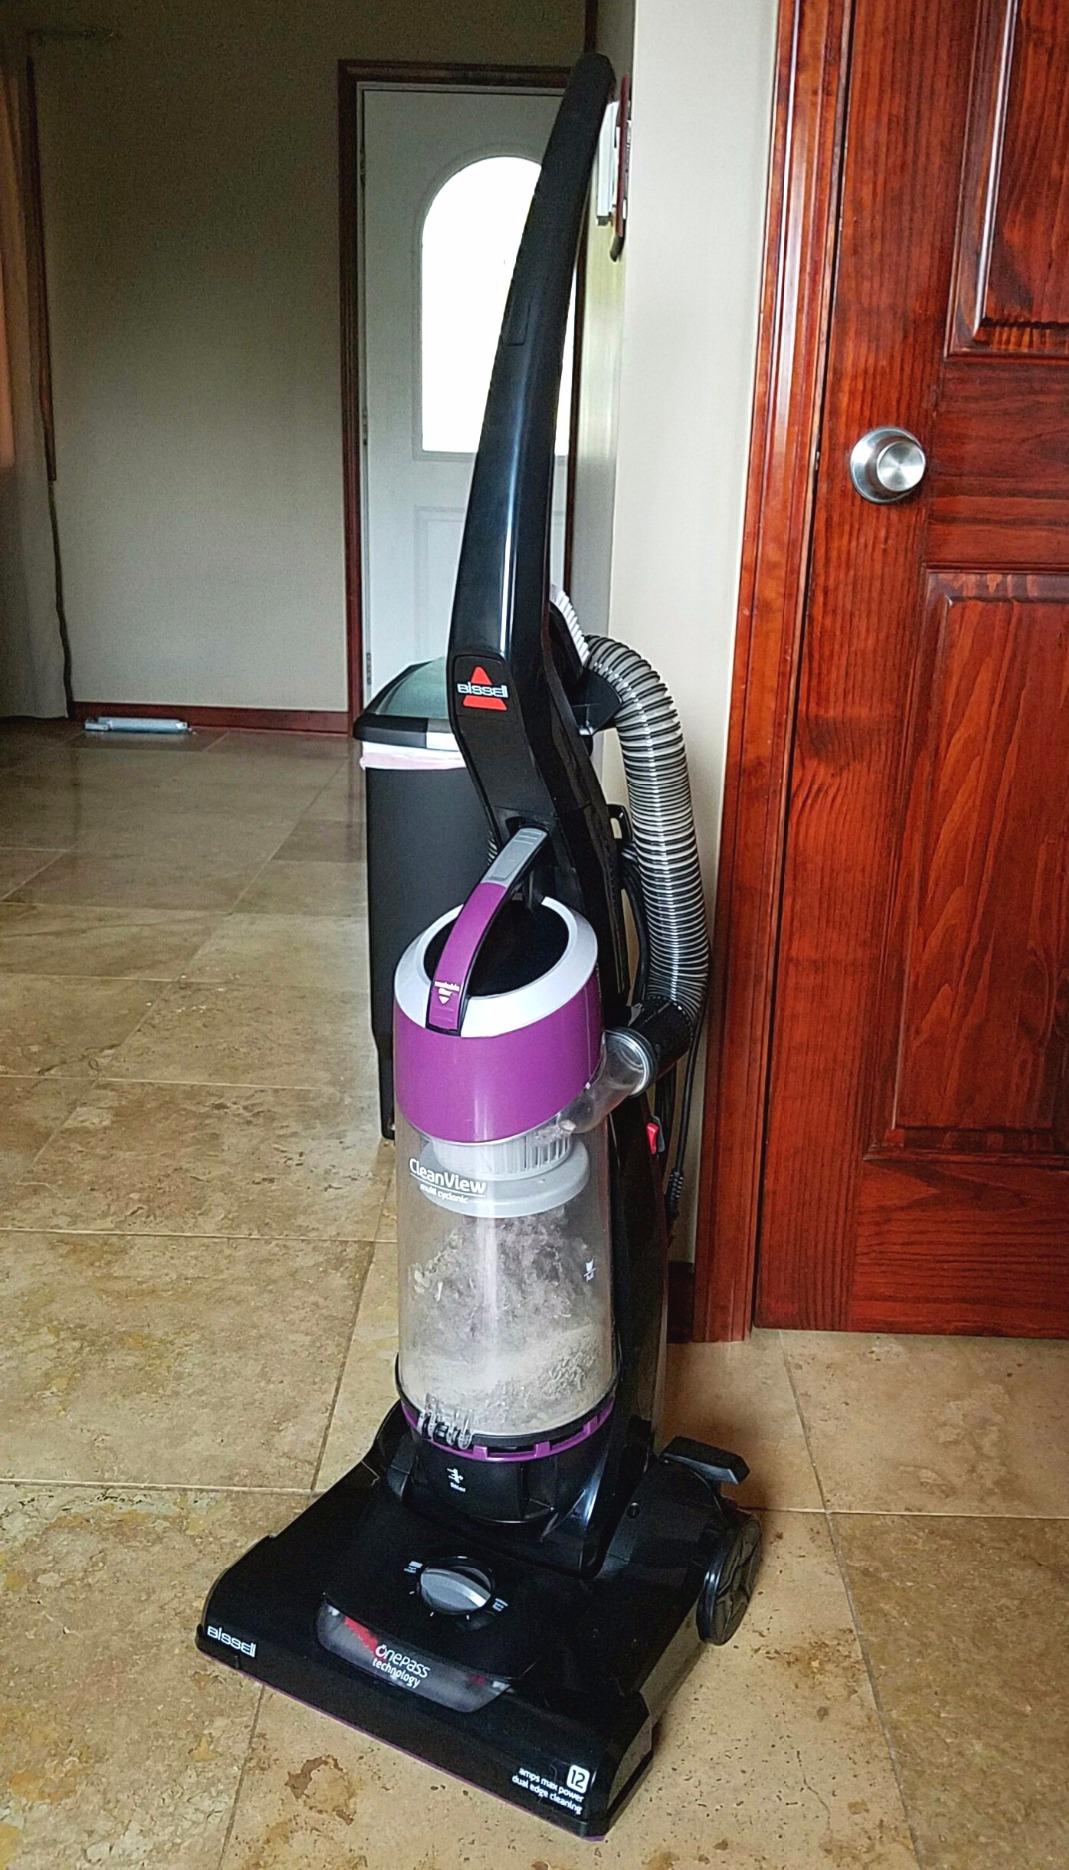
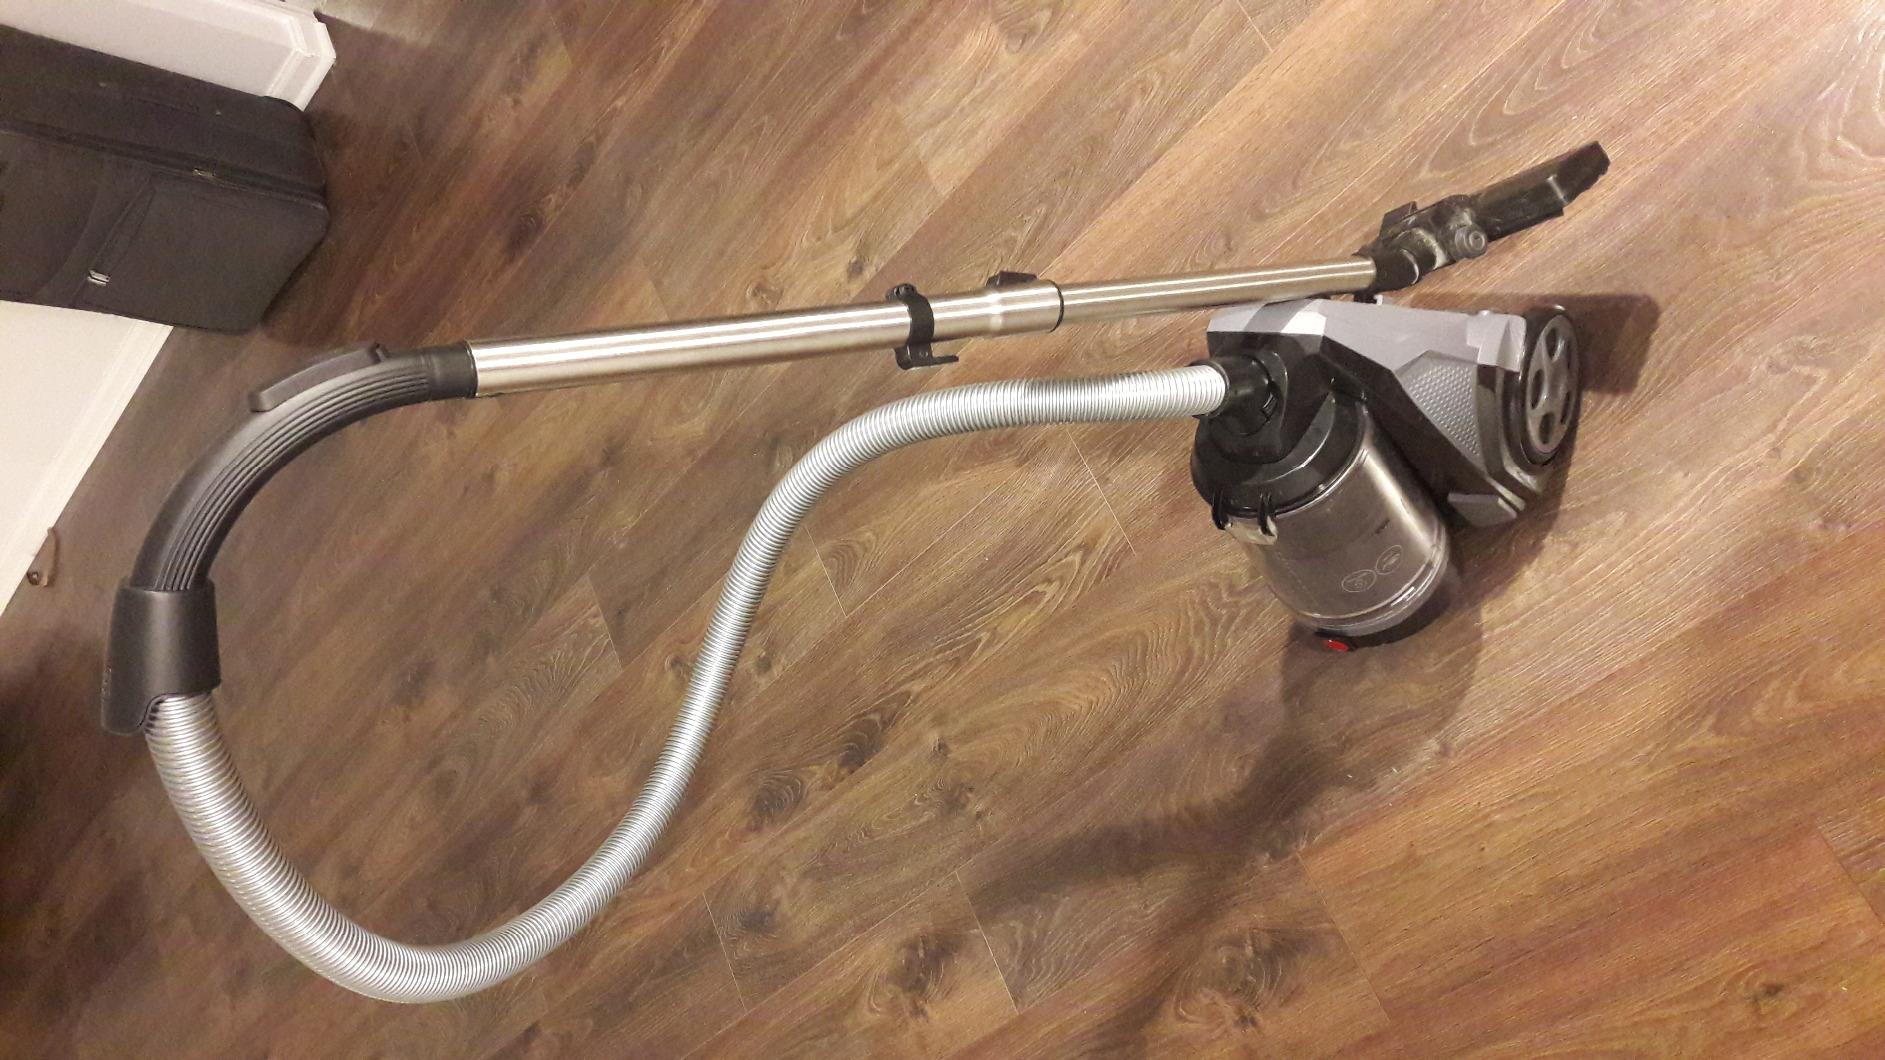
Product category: items_vacuum
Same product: no